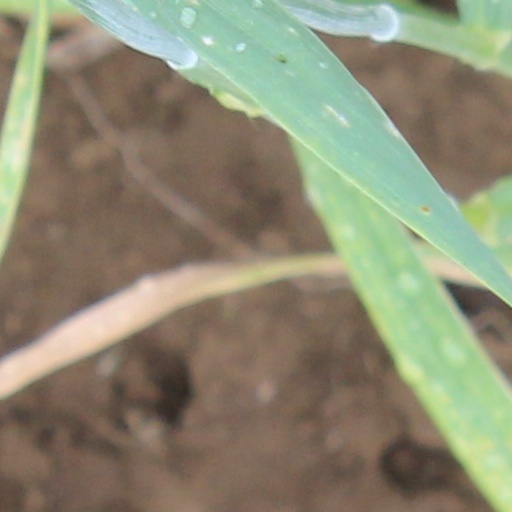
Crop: wheat